Marrow Bone Spring Archeological Site

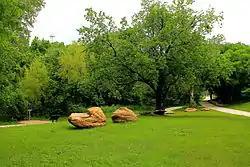
Around state historical marker near Marrow Bone Spring

Marrow Bone Spring Archeological Site is located in Marrow Bone Spring Park, north of Vandergriff Park, in Arlington, Texas, United States. It was added to the National Register of Historic Places in November 21, 1978.